Małgorzata Jasińska

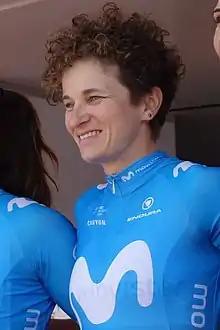
Jasińska at the 2019 Holland Ladies Tour

Małgorzata Jasińska (born 18 January 1984) is a Polish racing cyclist, who most recently rode for UCI Women's Continental Team .